Harry Pieris

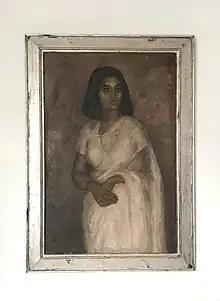
Miss Lalani Canekeratne, portrait 1949

He was a strong influence in the Colombo '43 Group, serving as its secretary. Ivan Peries was a pupil of his. He founded the Sapumal Foundation to which he bequeathed his home and art collection.